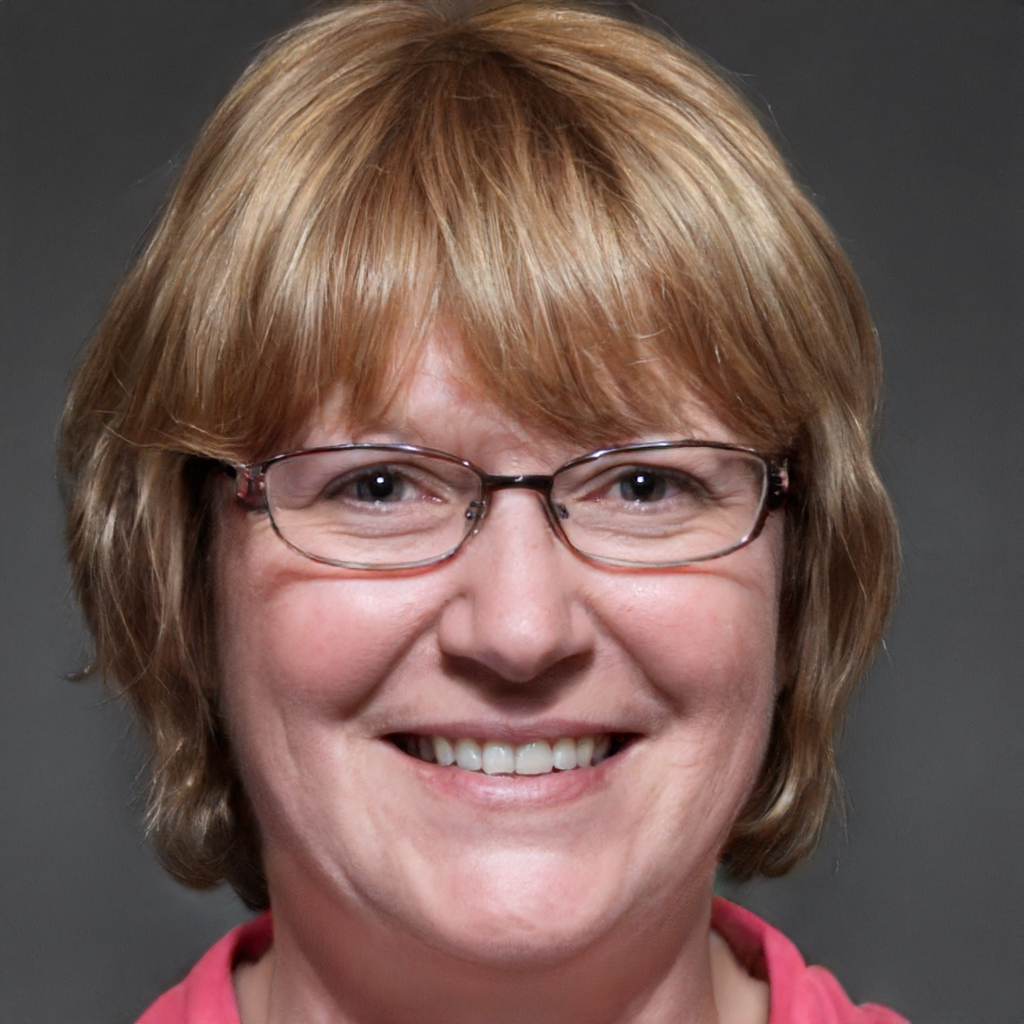
Label: Colored